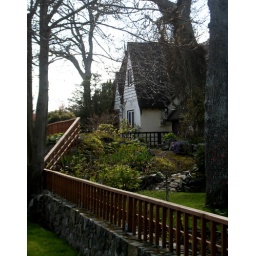
windy wooden fence in Oak Bay